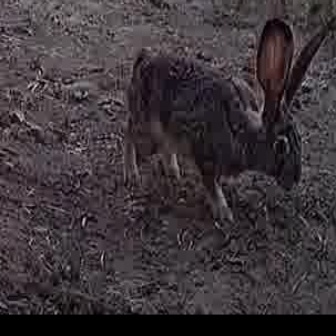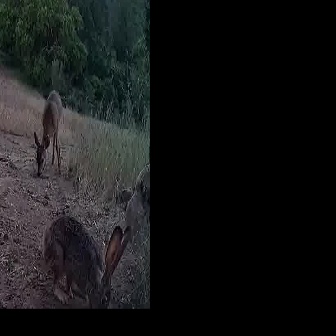
  Please identify the target specified by the bounding box [120,10,336,226] in the first image and locate it in the second image. Return the coordinates in [x_min,y_min,x_max,y_max] format.
Answer: [37,214,130,307]